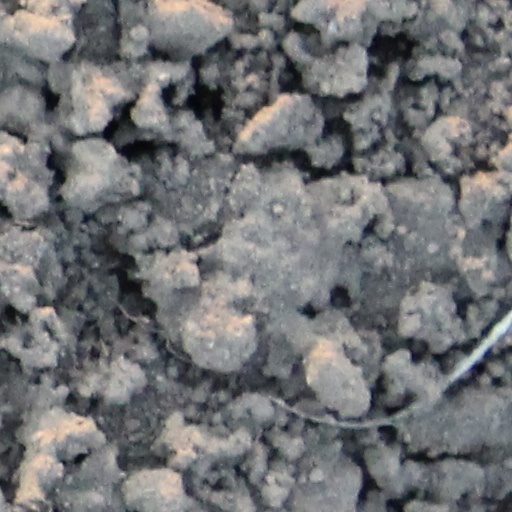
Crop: wheat